World War Memorial (Kimball, West Virginia)

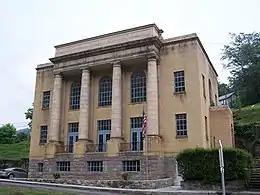

The World War Memorial in Kimball, West Virginia commemorates African Americans who served in World War I. The building sits on a hill in Kimball, a town in McDowell County, West Virginia. Constructed in 1928, the site was the first memorial of African-American veterans in the United States.